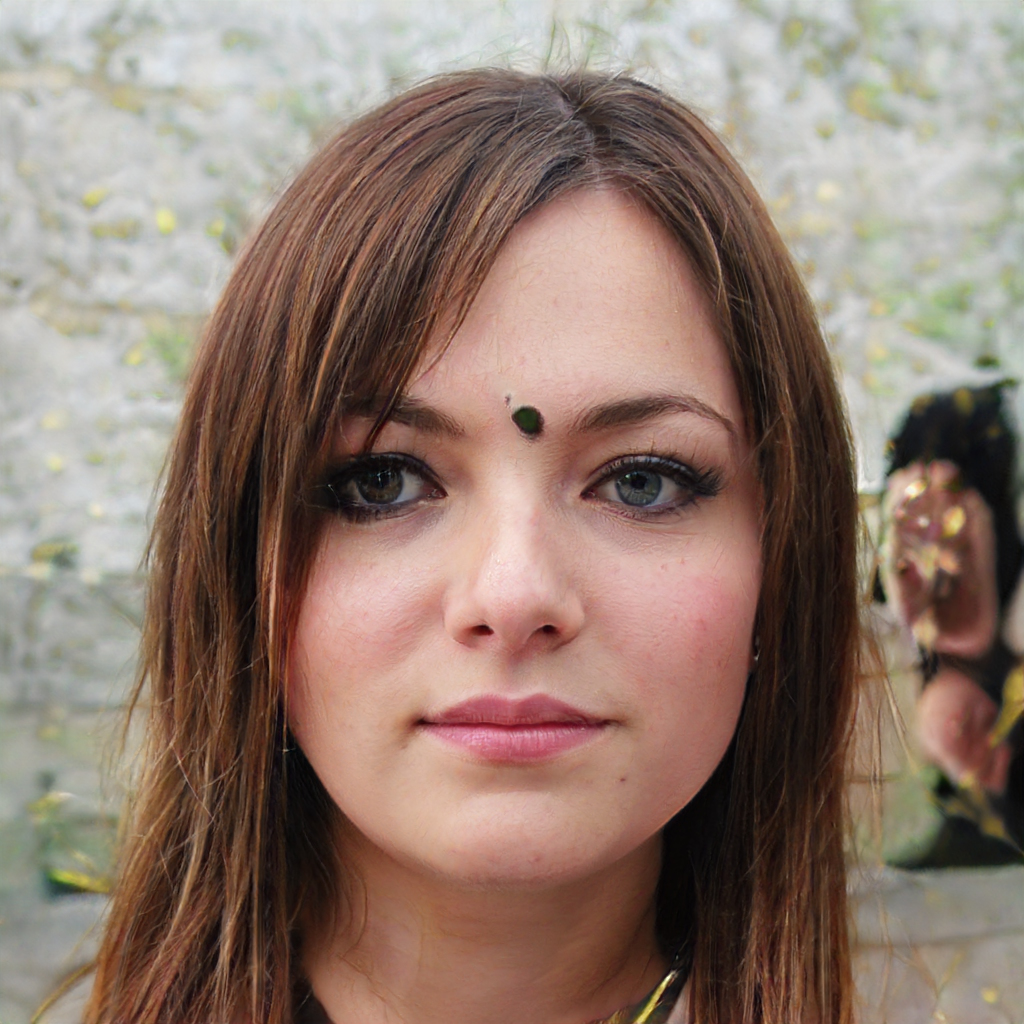
Gender: Female